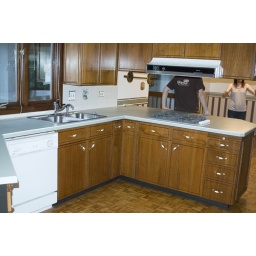
This is the house in foreclosure next door to us